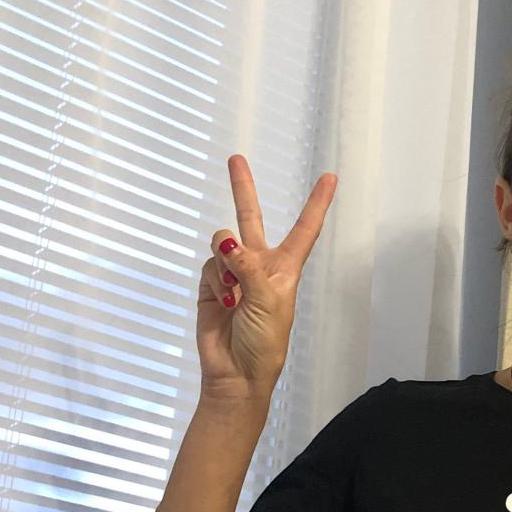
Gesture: peace